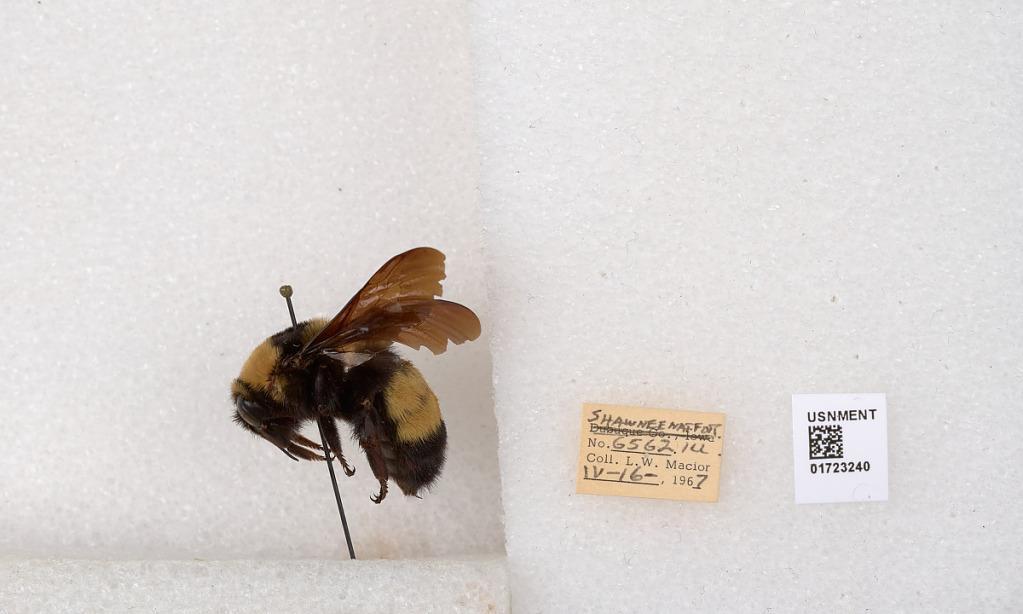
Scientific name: Bombus (Bombus) nevadensis auricormus
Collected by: L. Macior
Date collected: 1967-4-16
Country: United States
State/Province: Illinois
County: Johnson
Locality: Shawnee National Forest
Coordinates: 37.5114, -88.8011